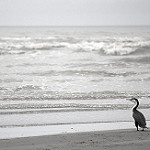
Label: sea